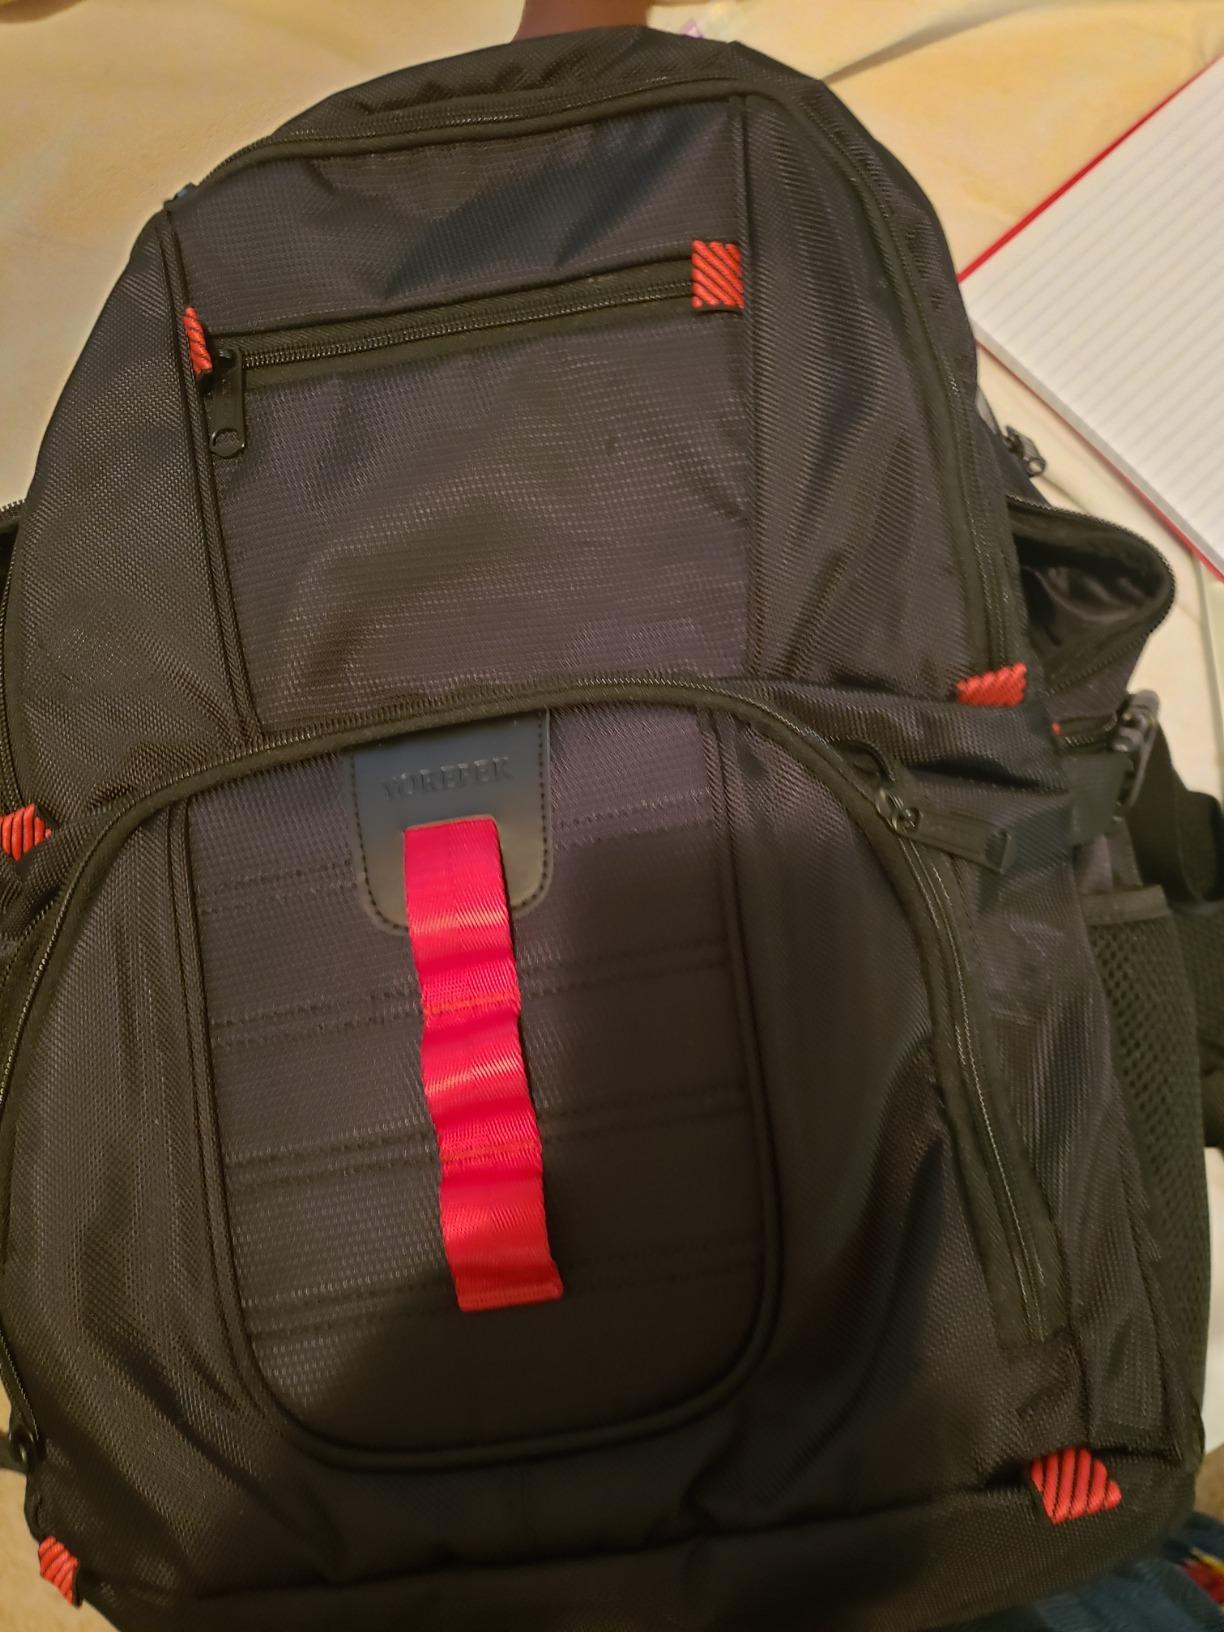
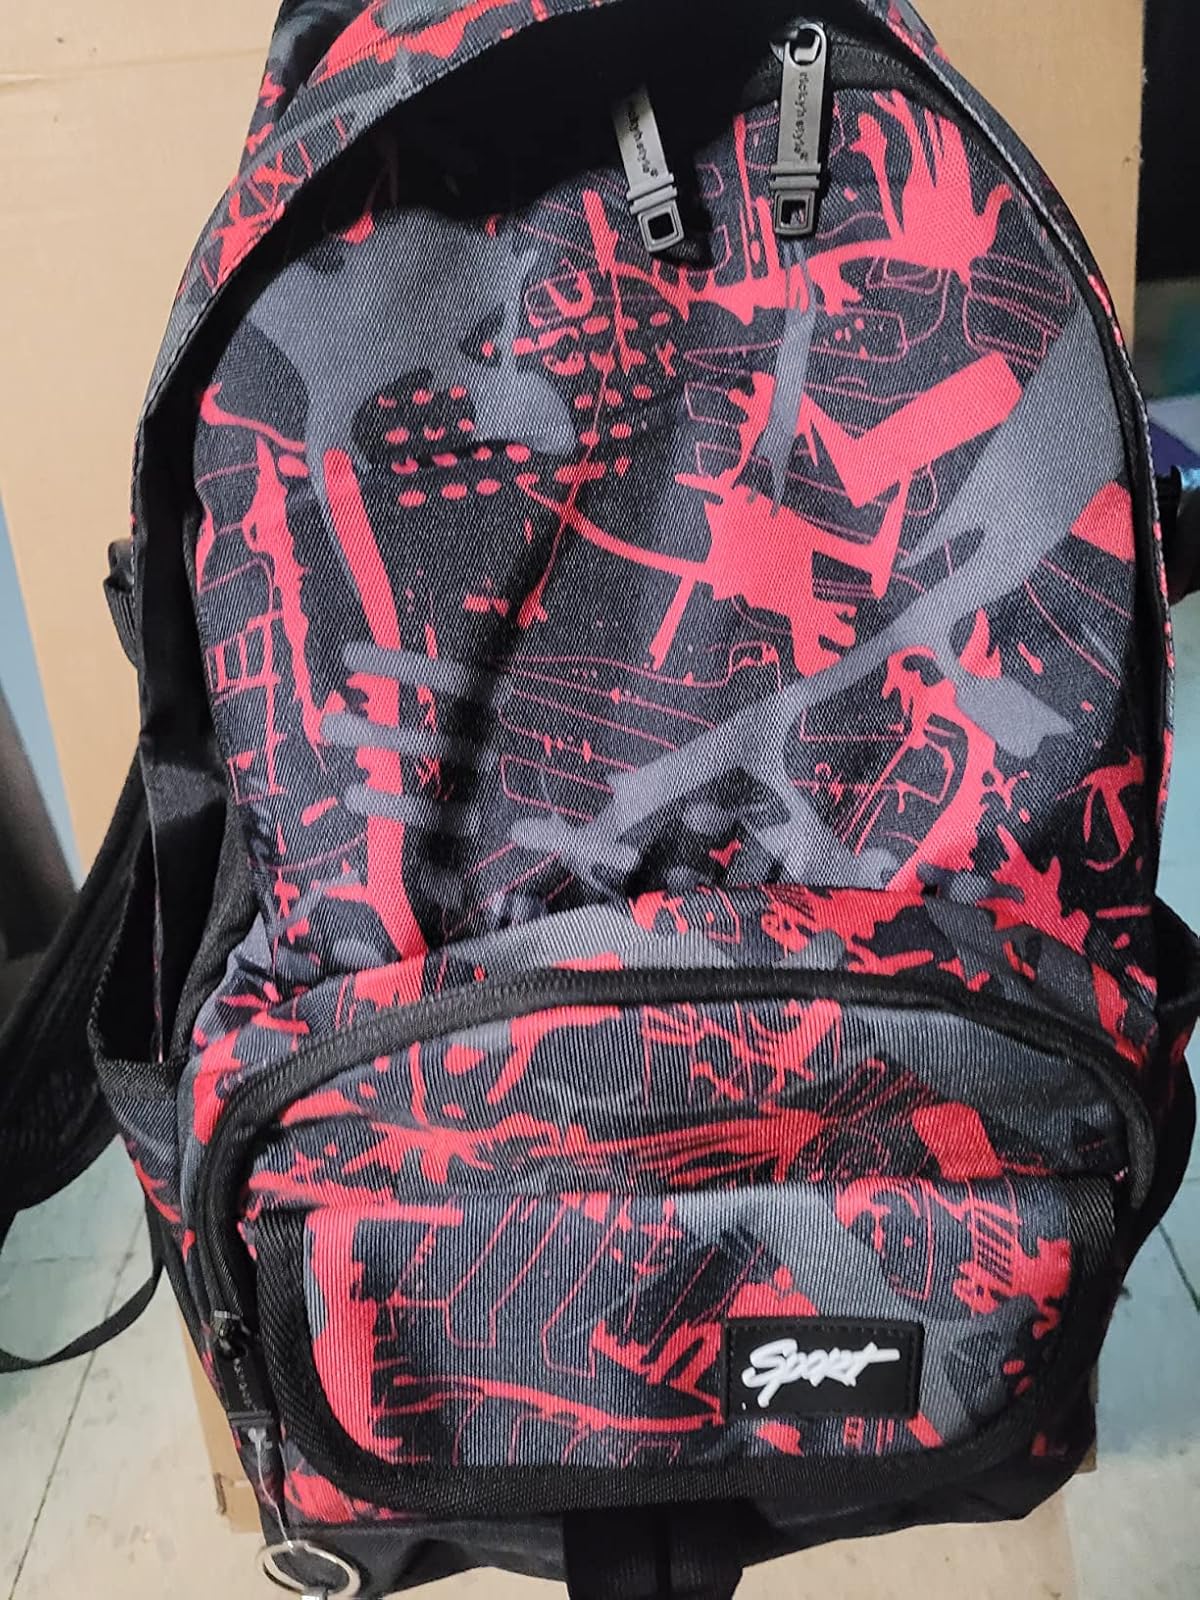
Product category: bag
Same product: no